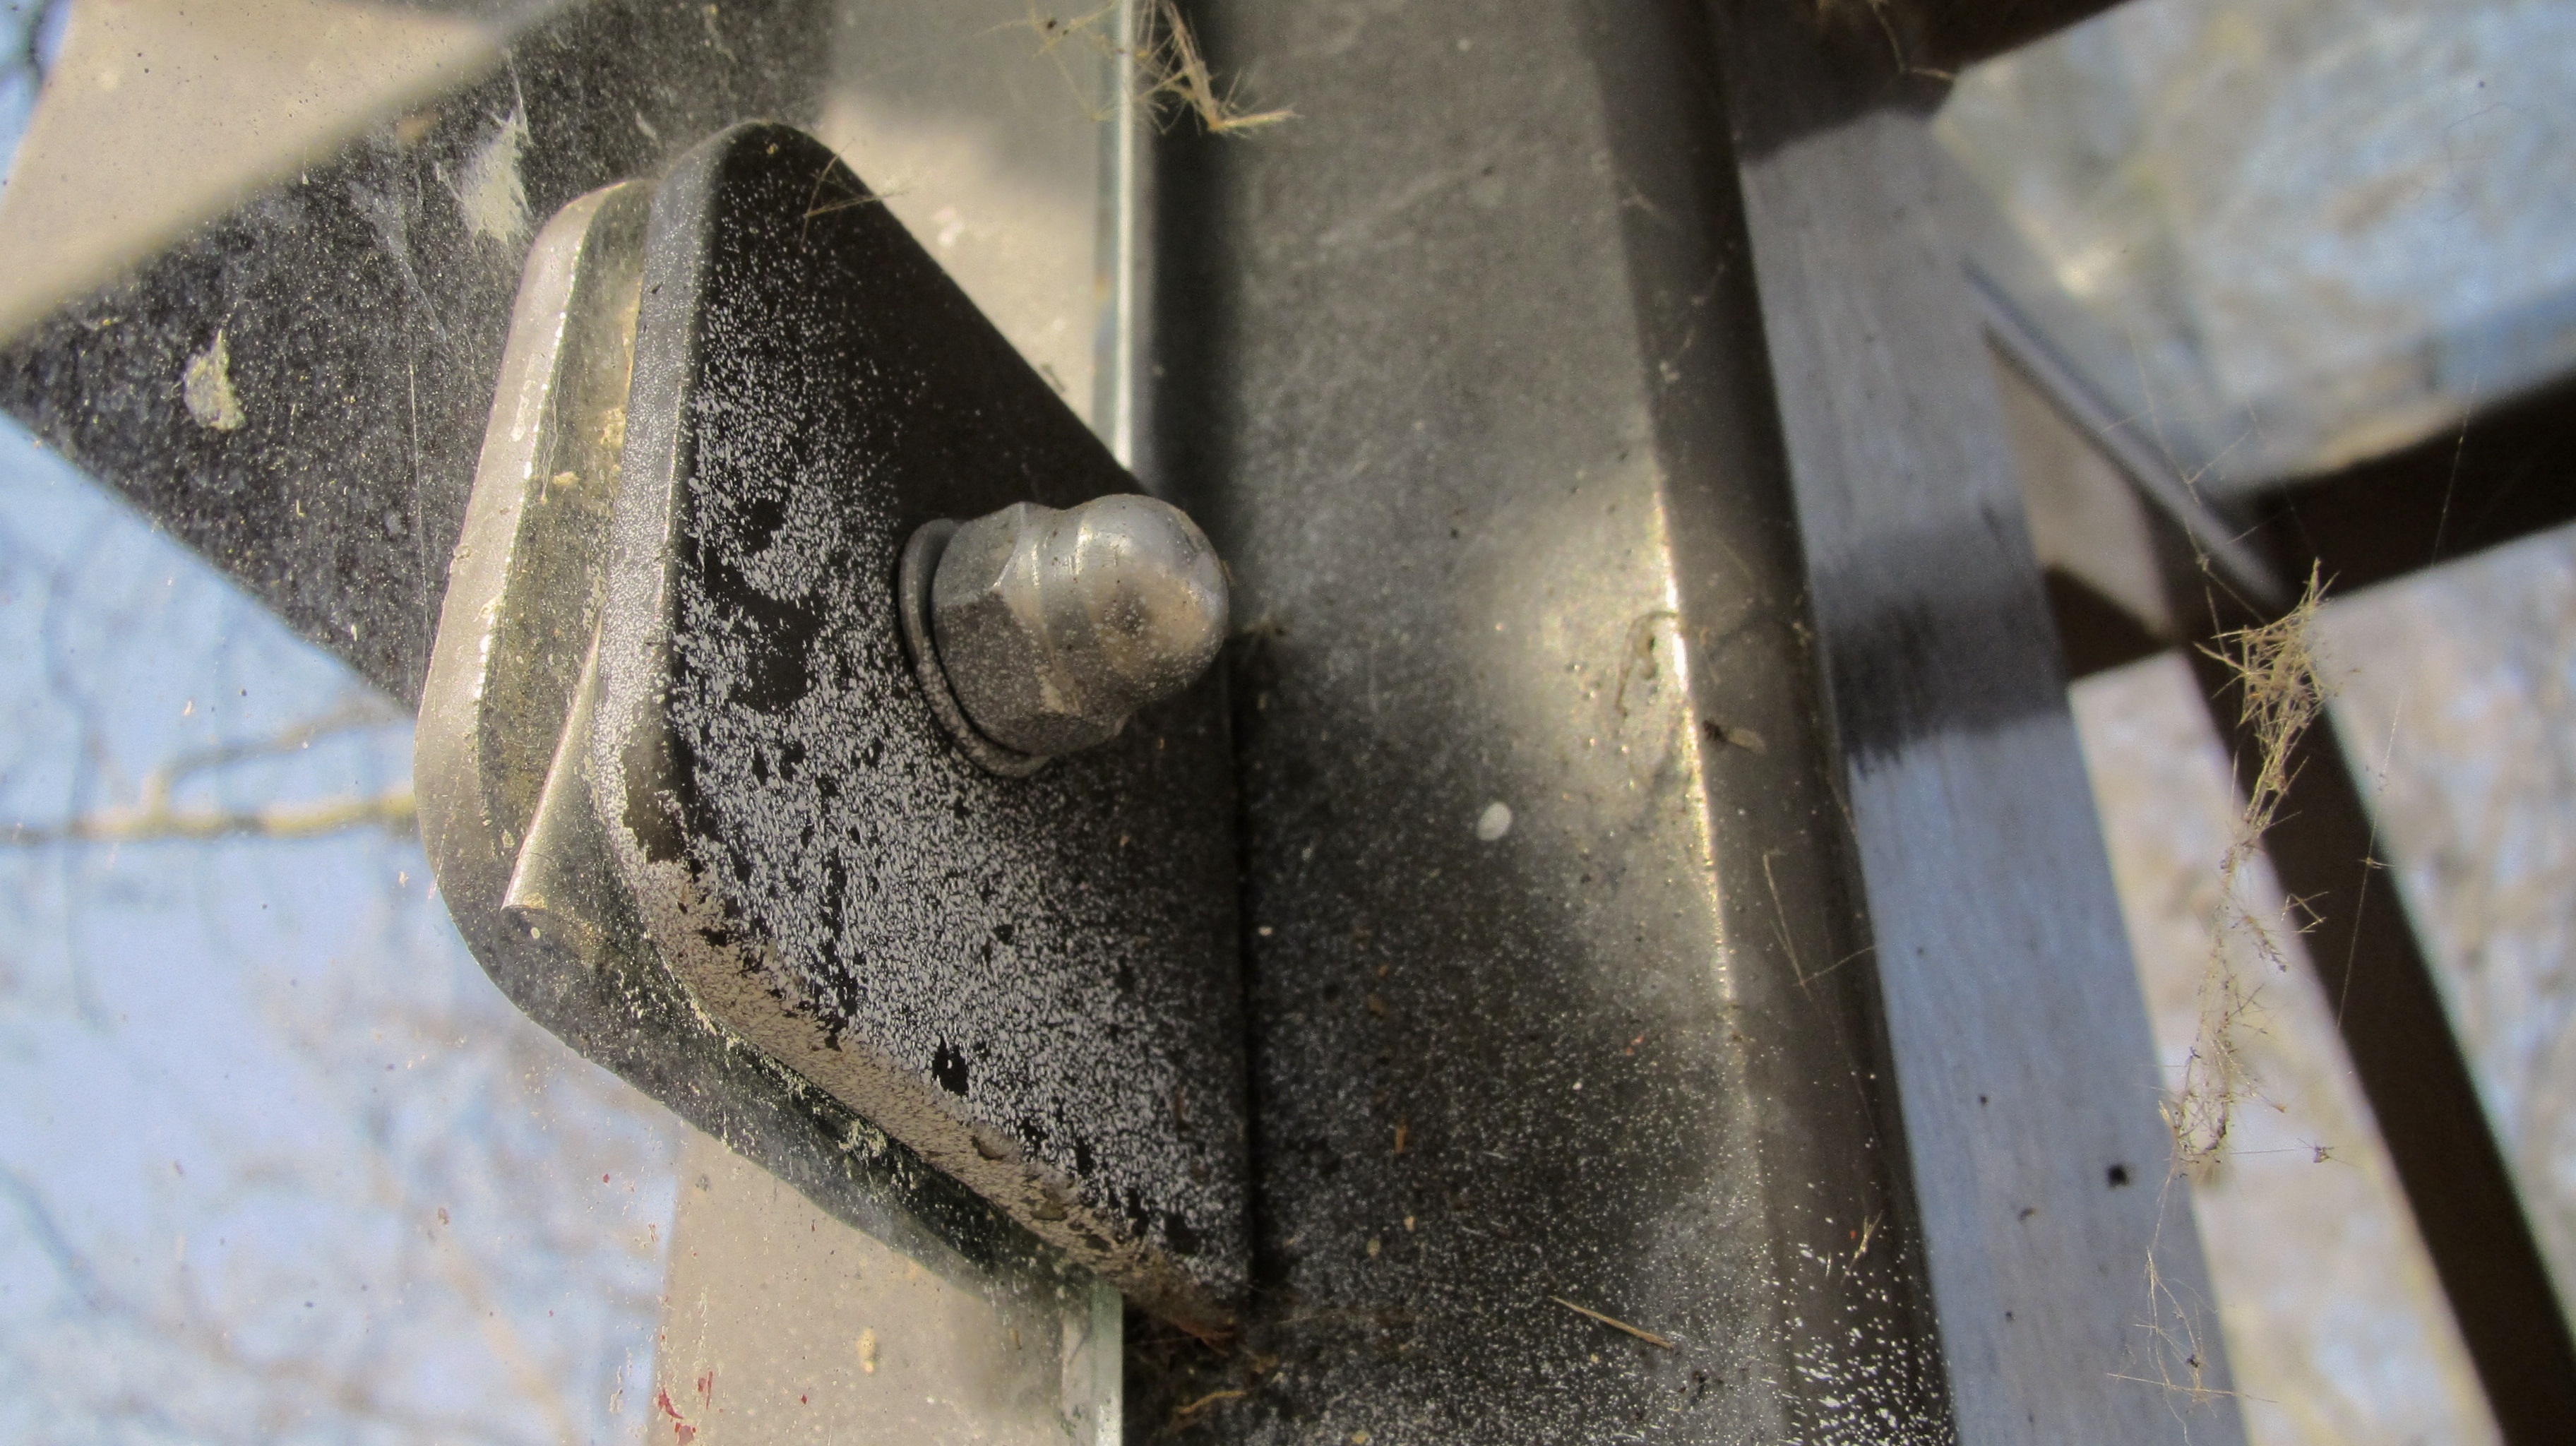
technology, wheel, metal, frame, weathered, screw, mother, mount, iron, fix, stainless, fixing, anchoring, wing nut, automotive exterior